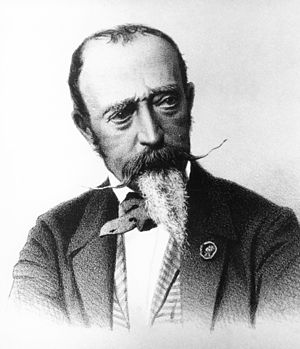
Horace Vernet / Liv / Storhedstid
Horace Vernet.
Émile Jean Horace Vernet var en fransk maler, søn af maleren Antoine Charles Horace Vernet og barnebarn af Claude Joseph Vernet.